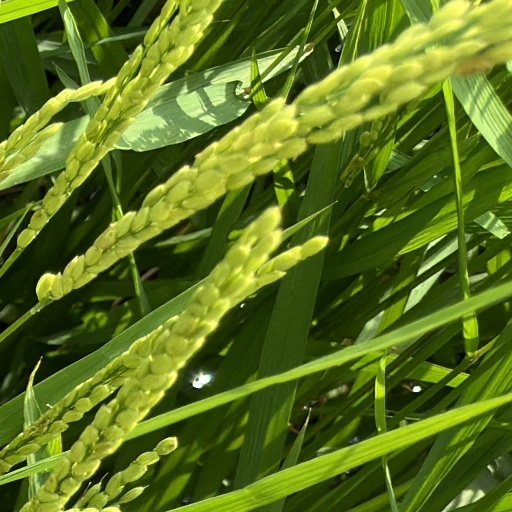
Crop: rice